Széchenyi Square

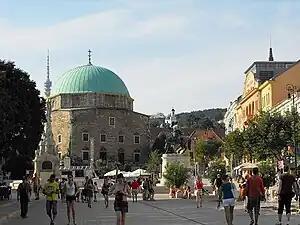
Széchenyi Square, after the 2010 renovation.

Széchenyi Square is the main square in the historical centre of Pécs, Hungary. In the Middle Ages it served as the market place of the town with the city hall and the parish church. Before being named after Széchenyi in 1864, it had had several other names including , , and . The square is one of the central squares of Pécs, full of monuments, mounting gradually northward. Twelve streets lead into the square spoke-wise. Its main attractions are the Mosque of Pasha Qasim, the City Hall, the County Hall, the Nádor hotel, the Zsolnay well, the Fatebenefratelli Church, the Trinity statue and the brass statue of János Hunyadi on horse back. The surface of the square was rebuilt within the scope of the project Pécs2010 European Cultural Capital.